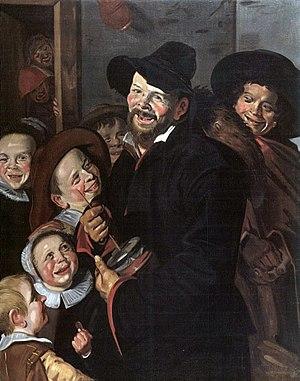
Le Joueur de rommelpot est une peinture de genre attribuée au peintre néerlandais Frans Hals. On en a conservé plusieurs versions – comportant certaines variantes – réalisées durant la première moitié du XVIIᵉ siècle, et dont l'authenticité continue à être débattue.